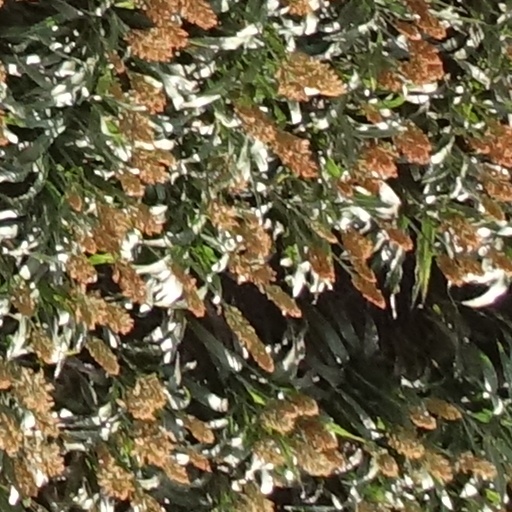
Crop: sorghum